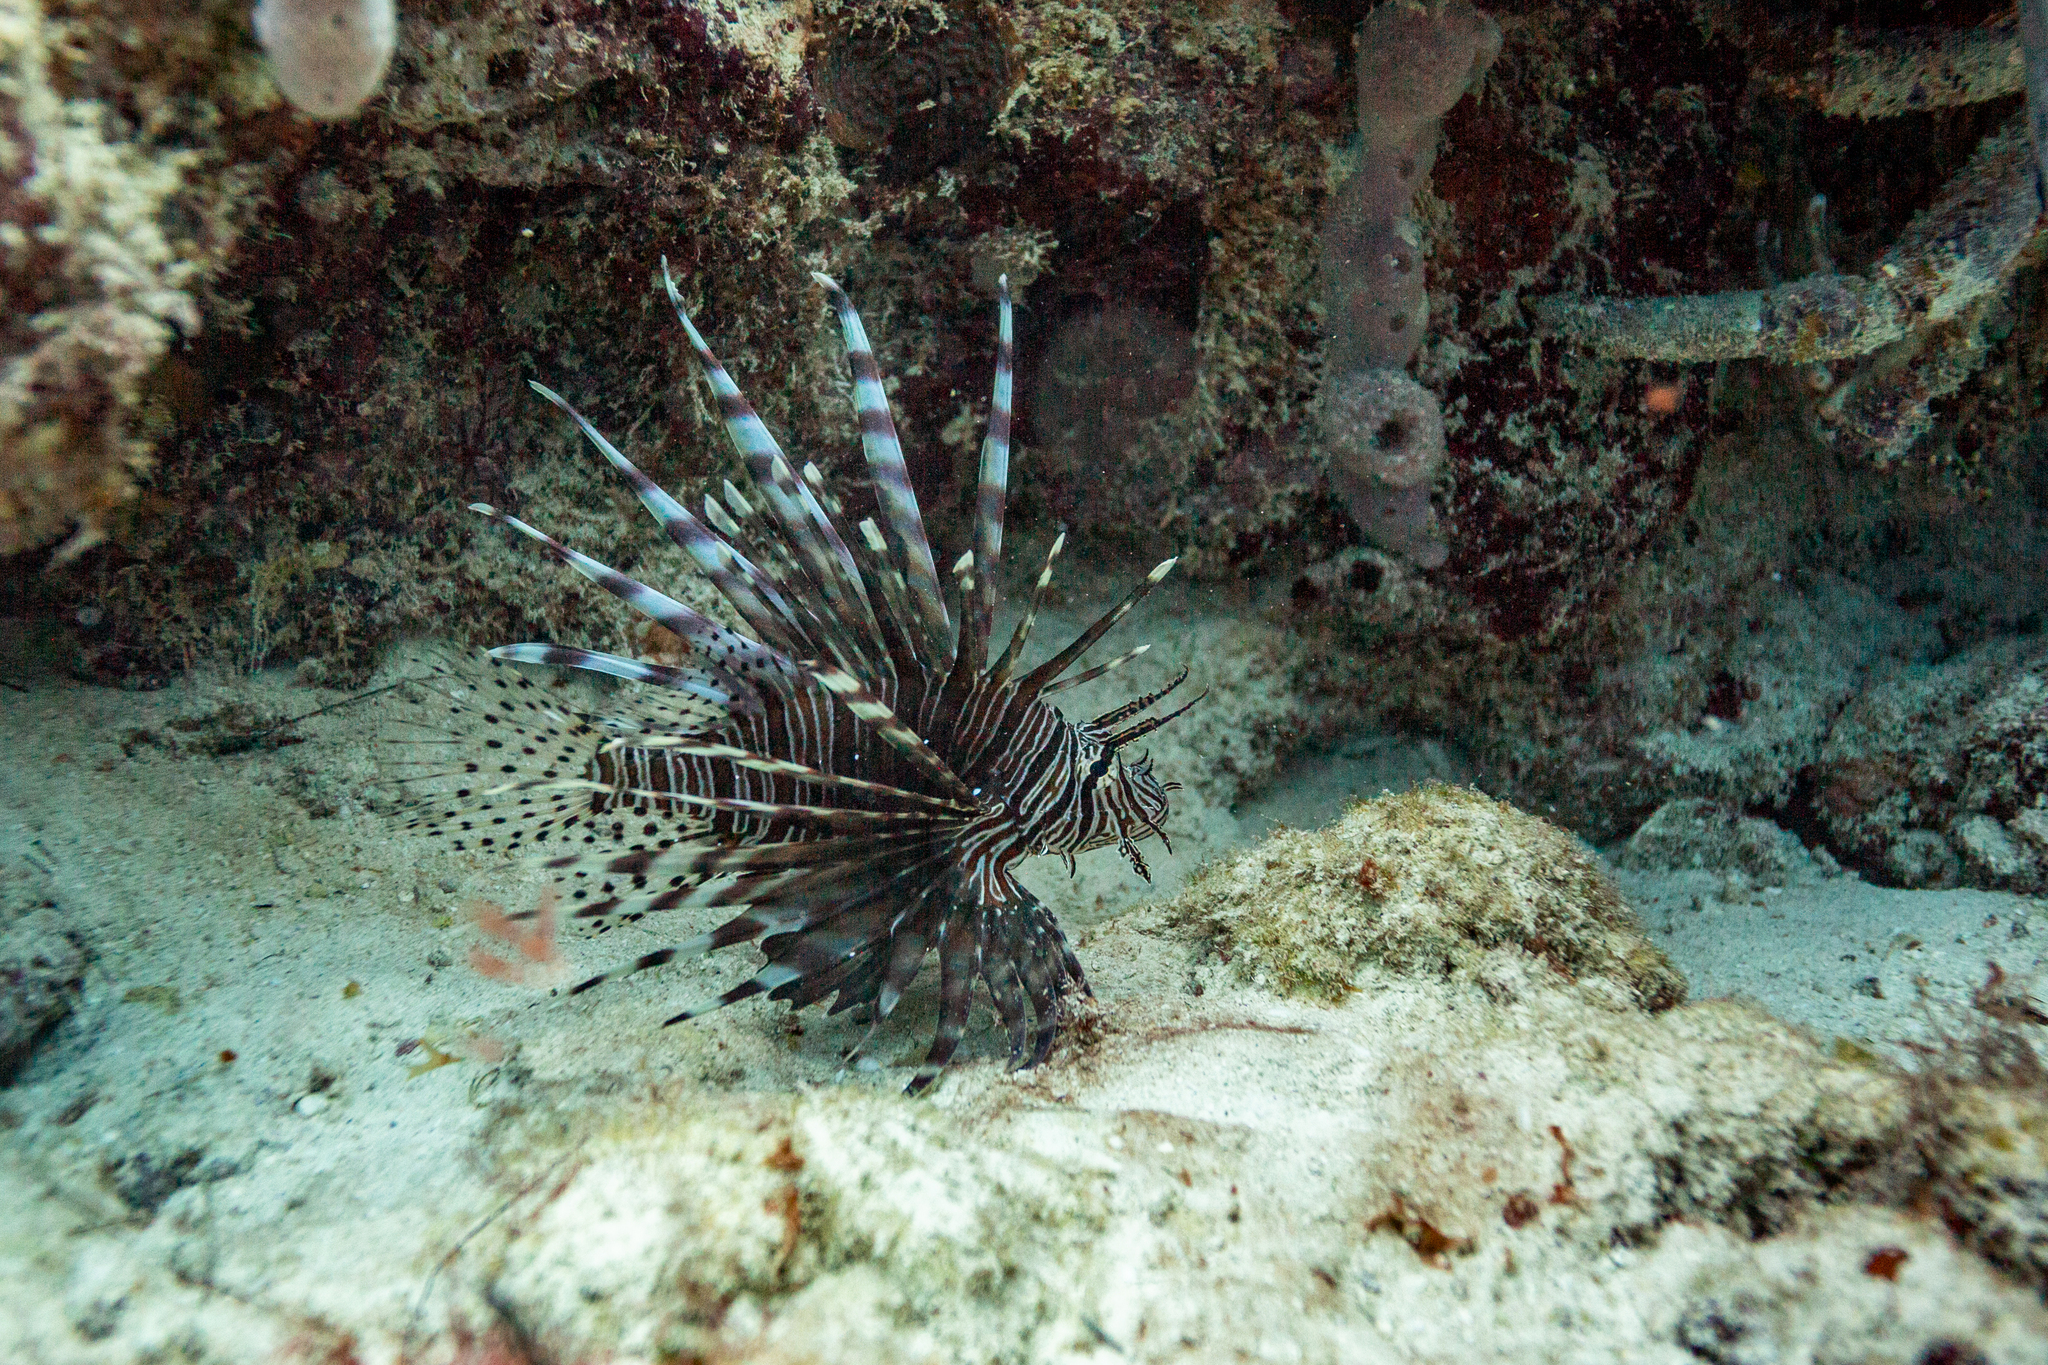
Pterois volitans (Red Lionfish)